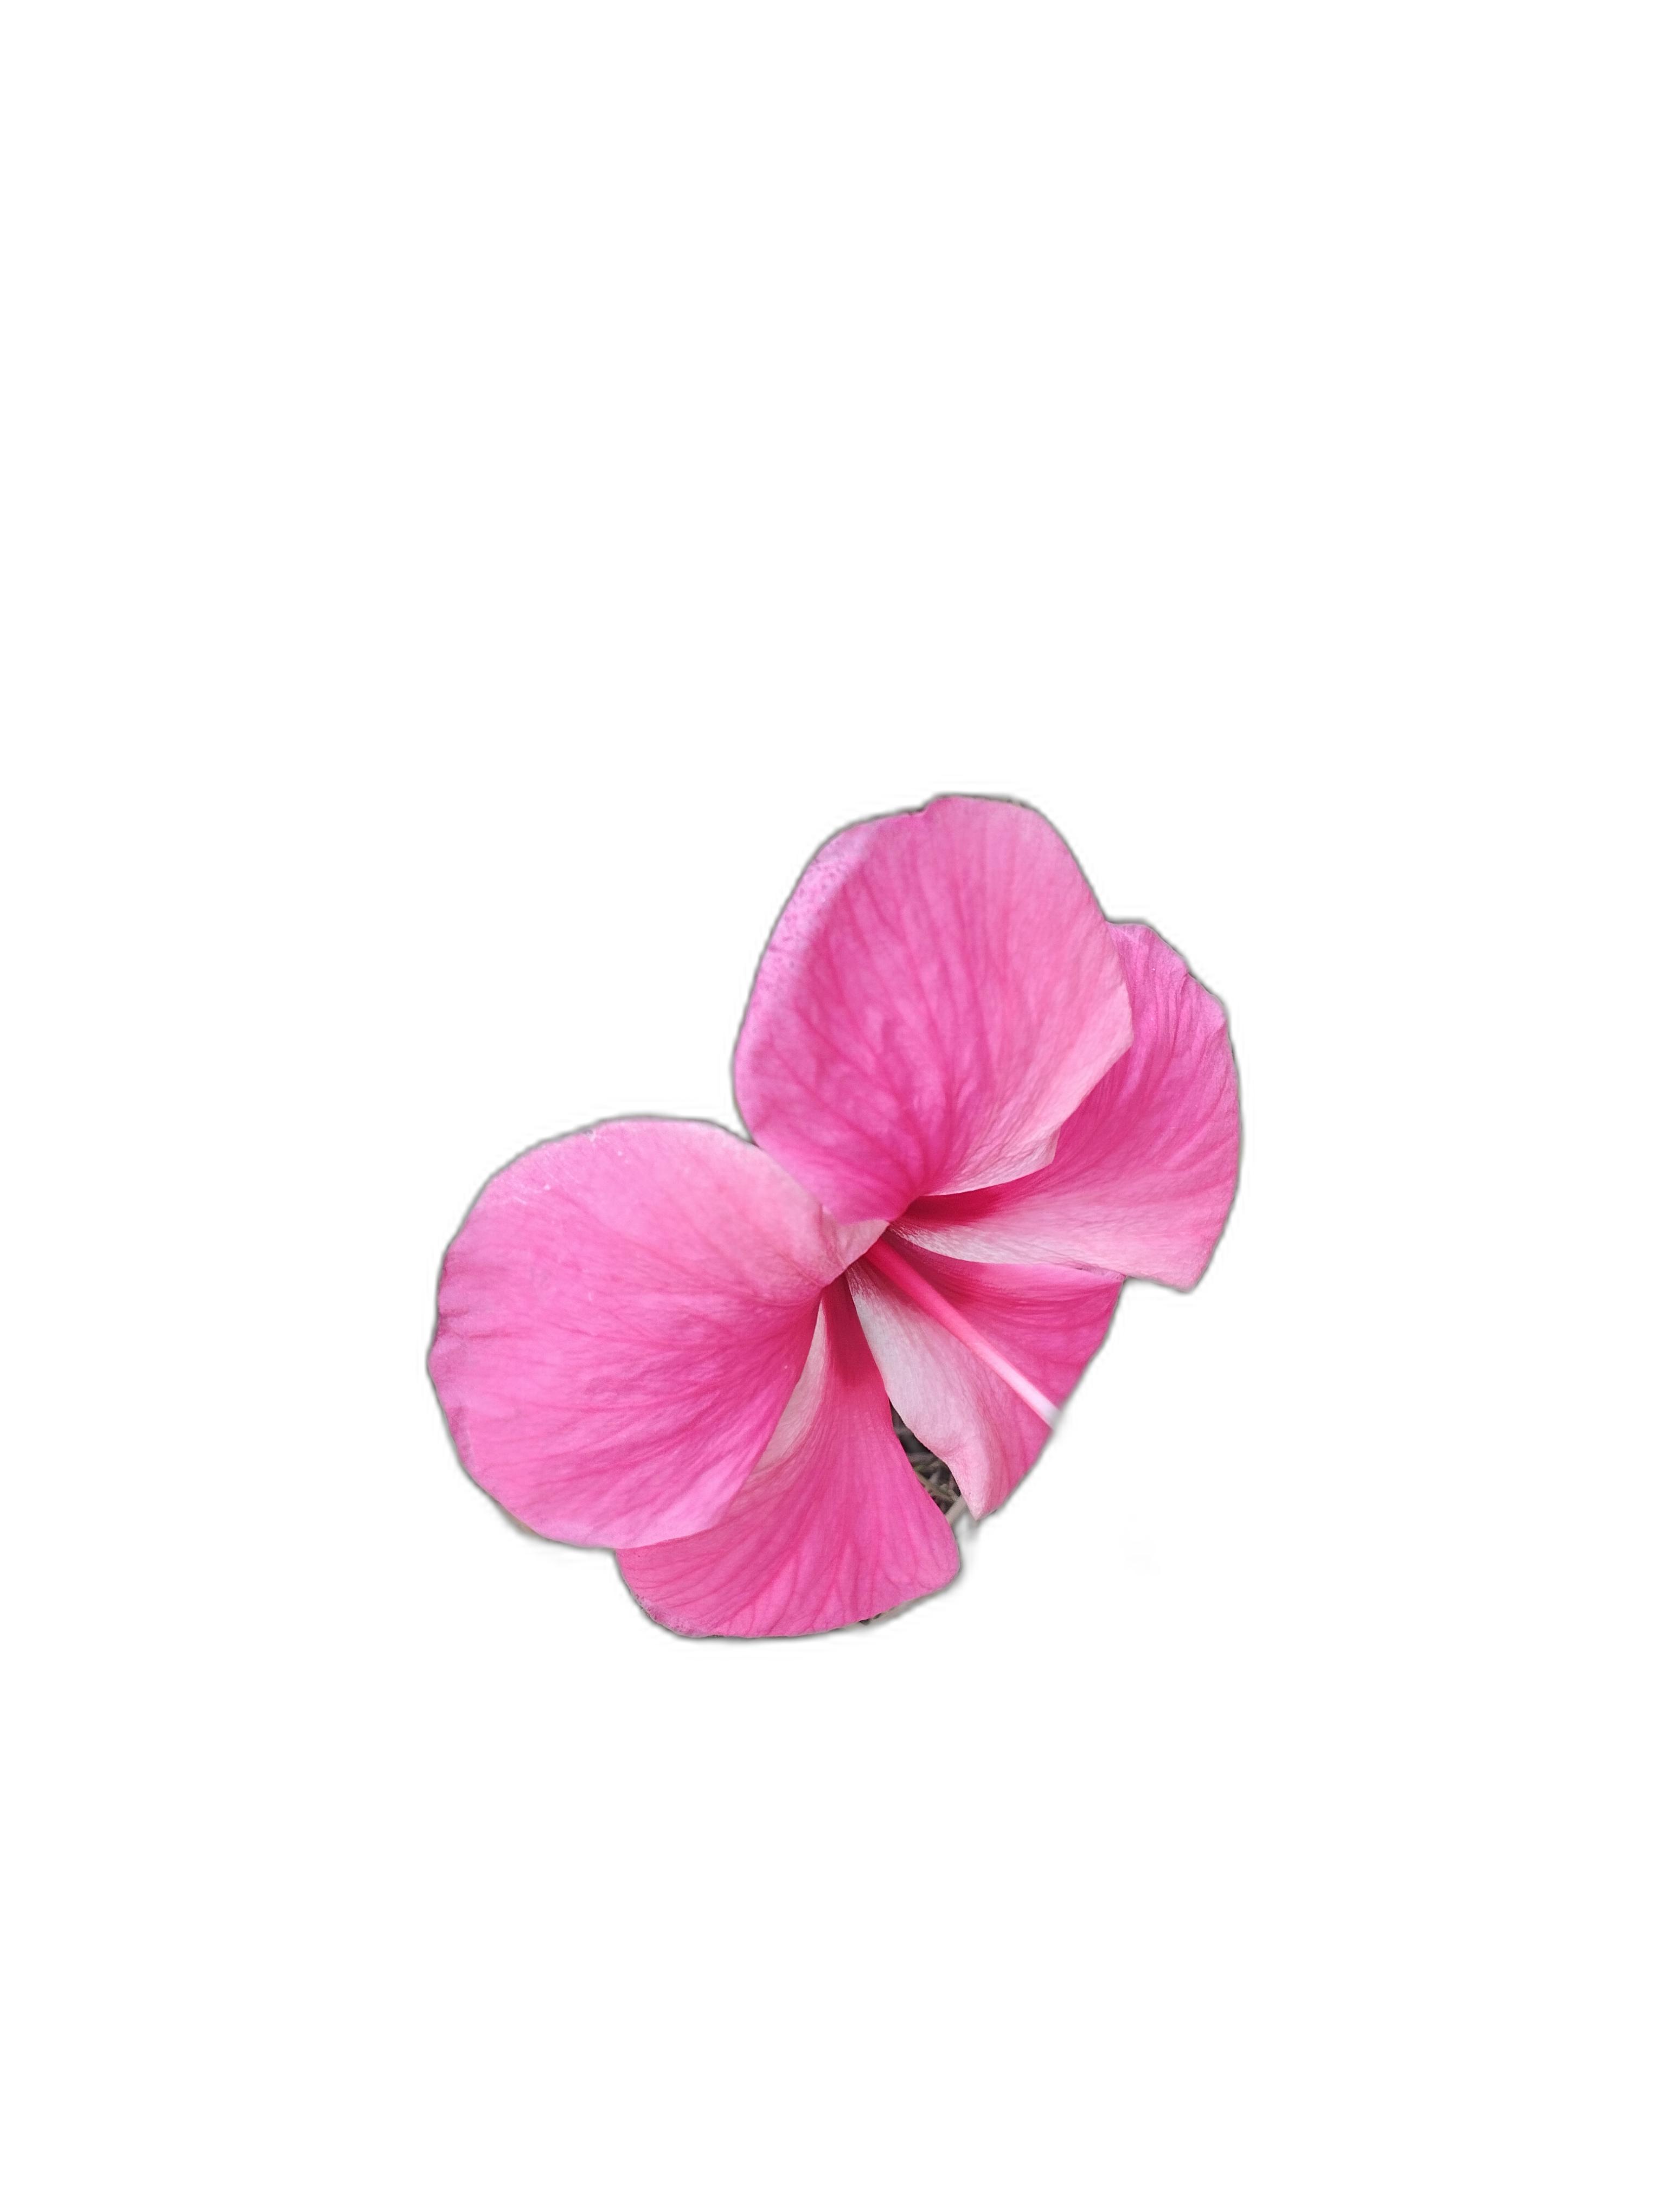
Label: Hibiscus